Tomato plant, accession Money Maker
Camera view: tilt-top (135 deg); turntable rotation: 240 degrees
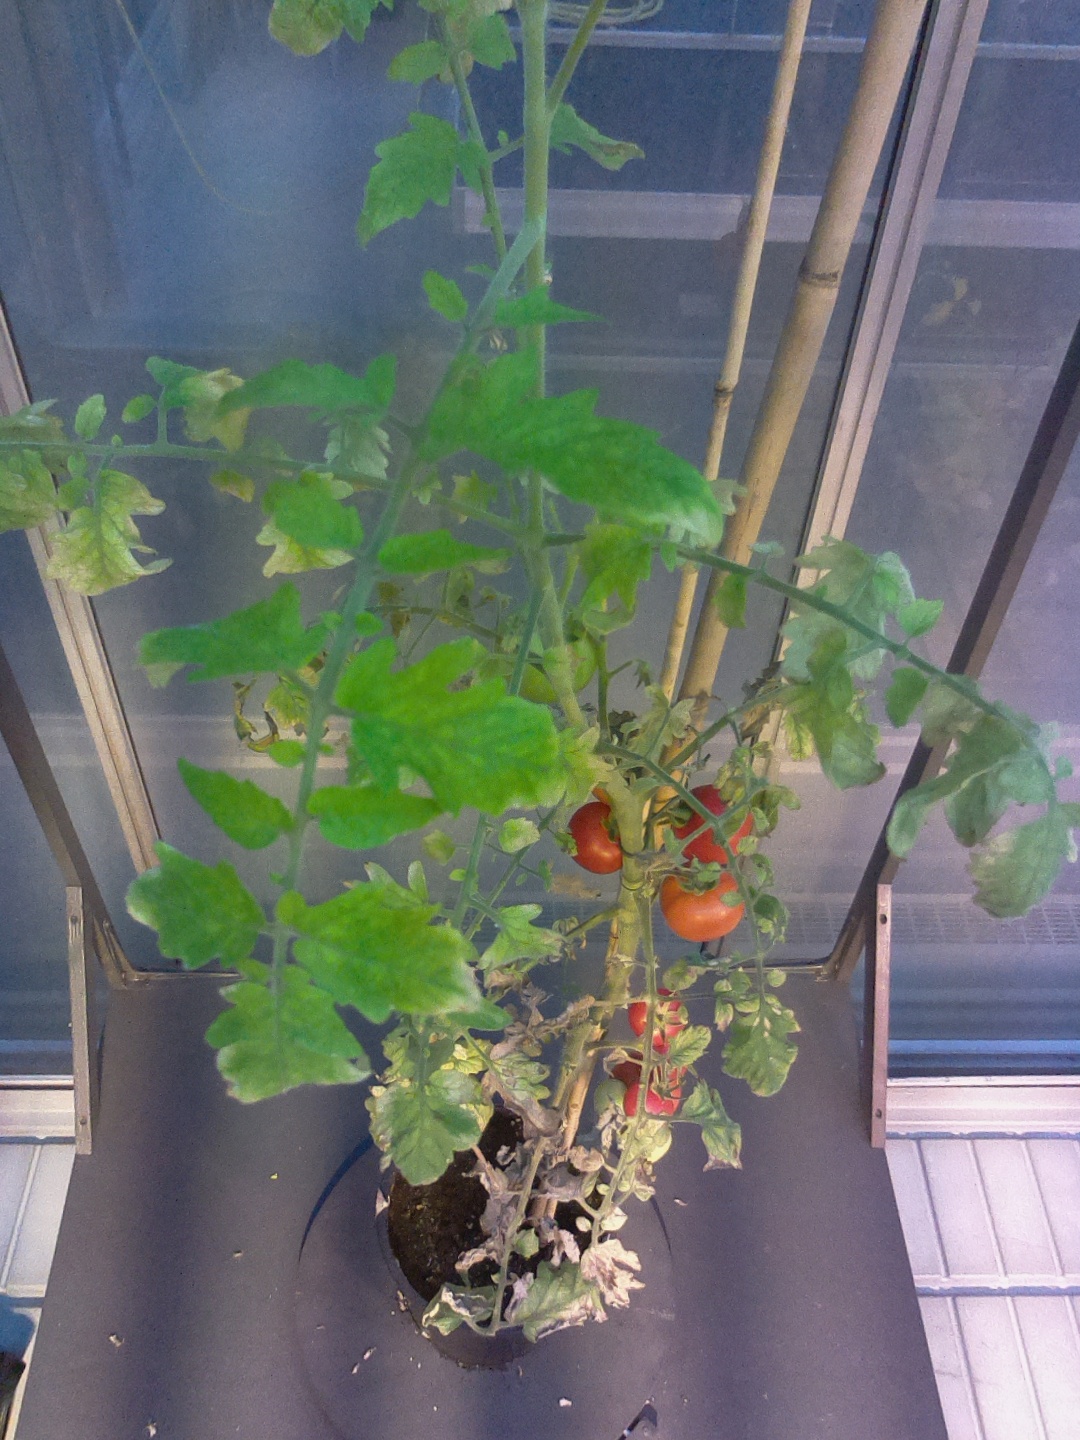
BBCH growth stage 89: 90%-100% of fruits show typical fully ripe color